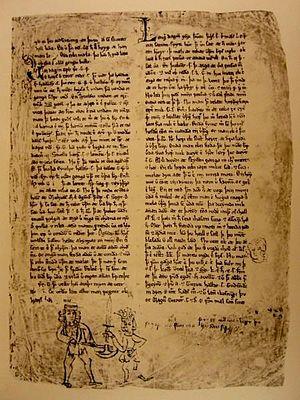
La Saga des Sturlunga est une collection de sagas composées par divers auteurs du XIIe et XIIIe siècle; qui ont été assemblées vers 1300. Elle traite principalement de l'histoire des Sturlungs, un puissant clan familial dirigeant pendant l'Âge des Sturlungar à l'époque de la première période d'indépendance de l'Islande.